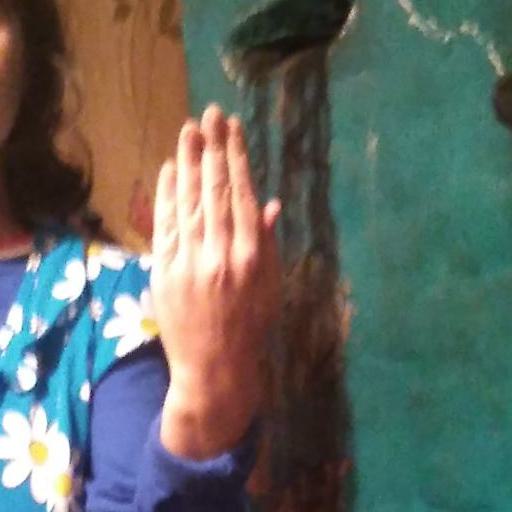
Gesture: stop_inverted